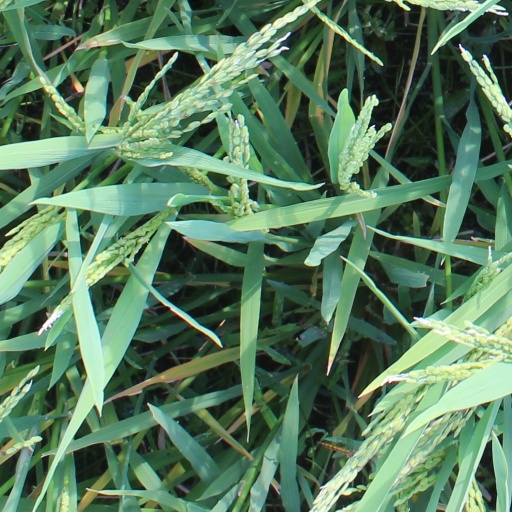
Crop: rice